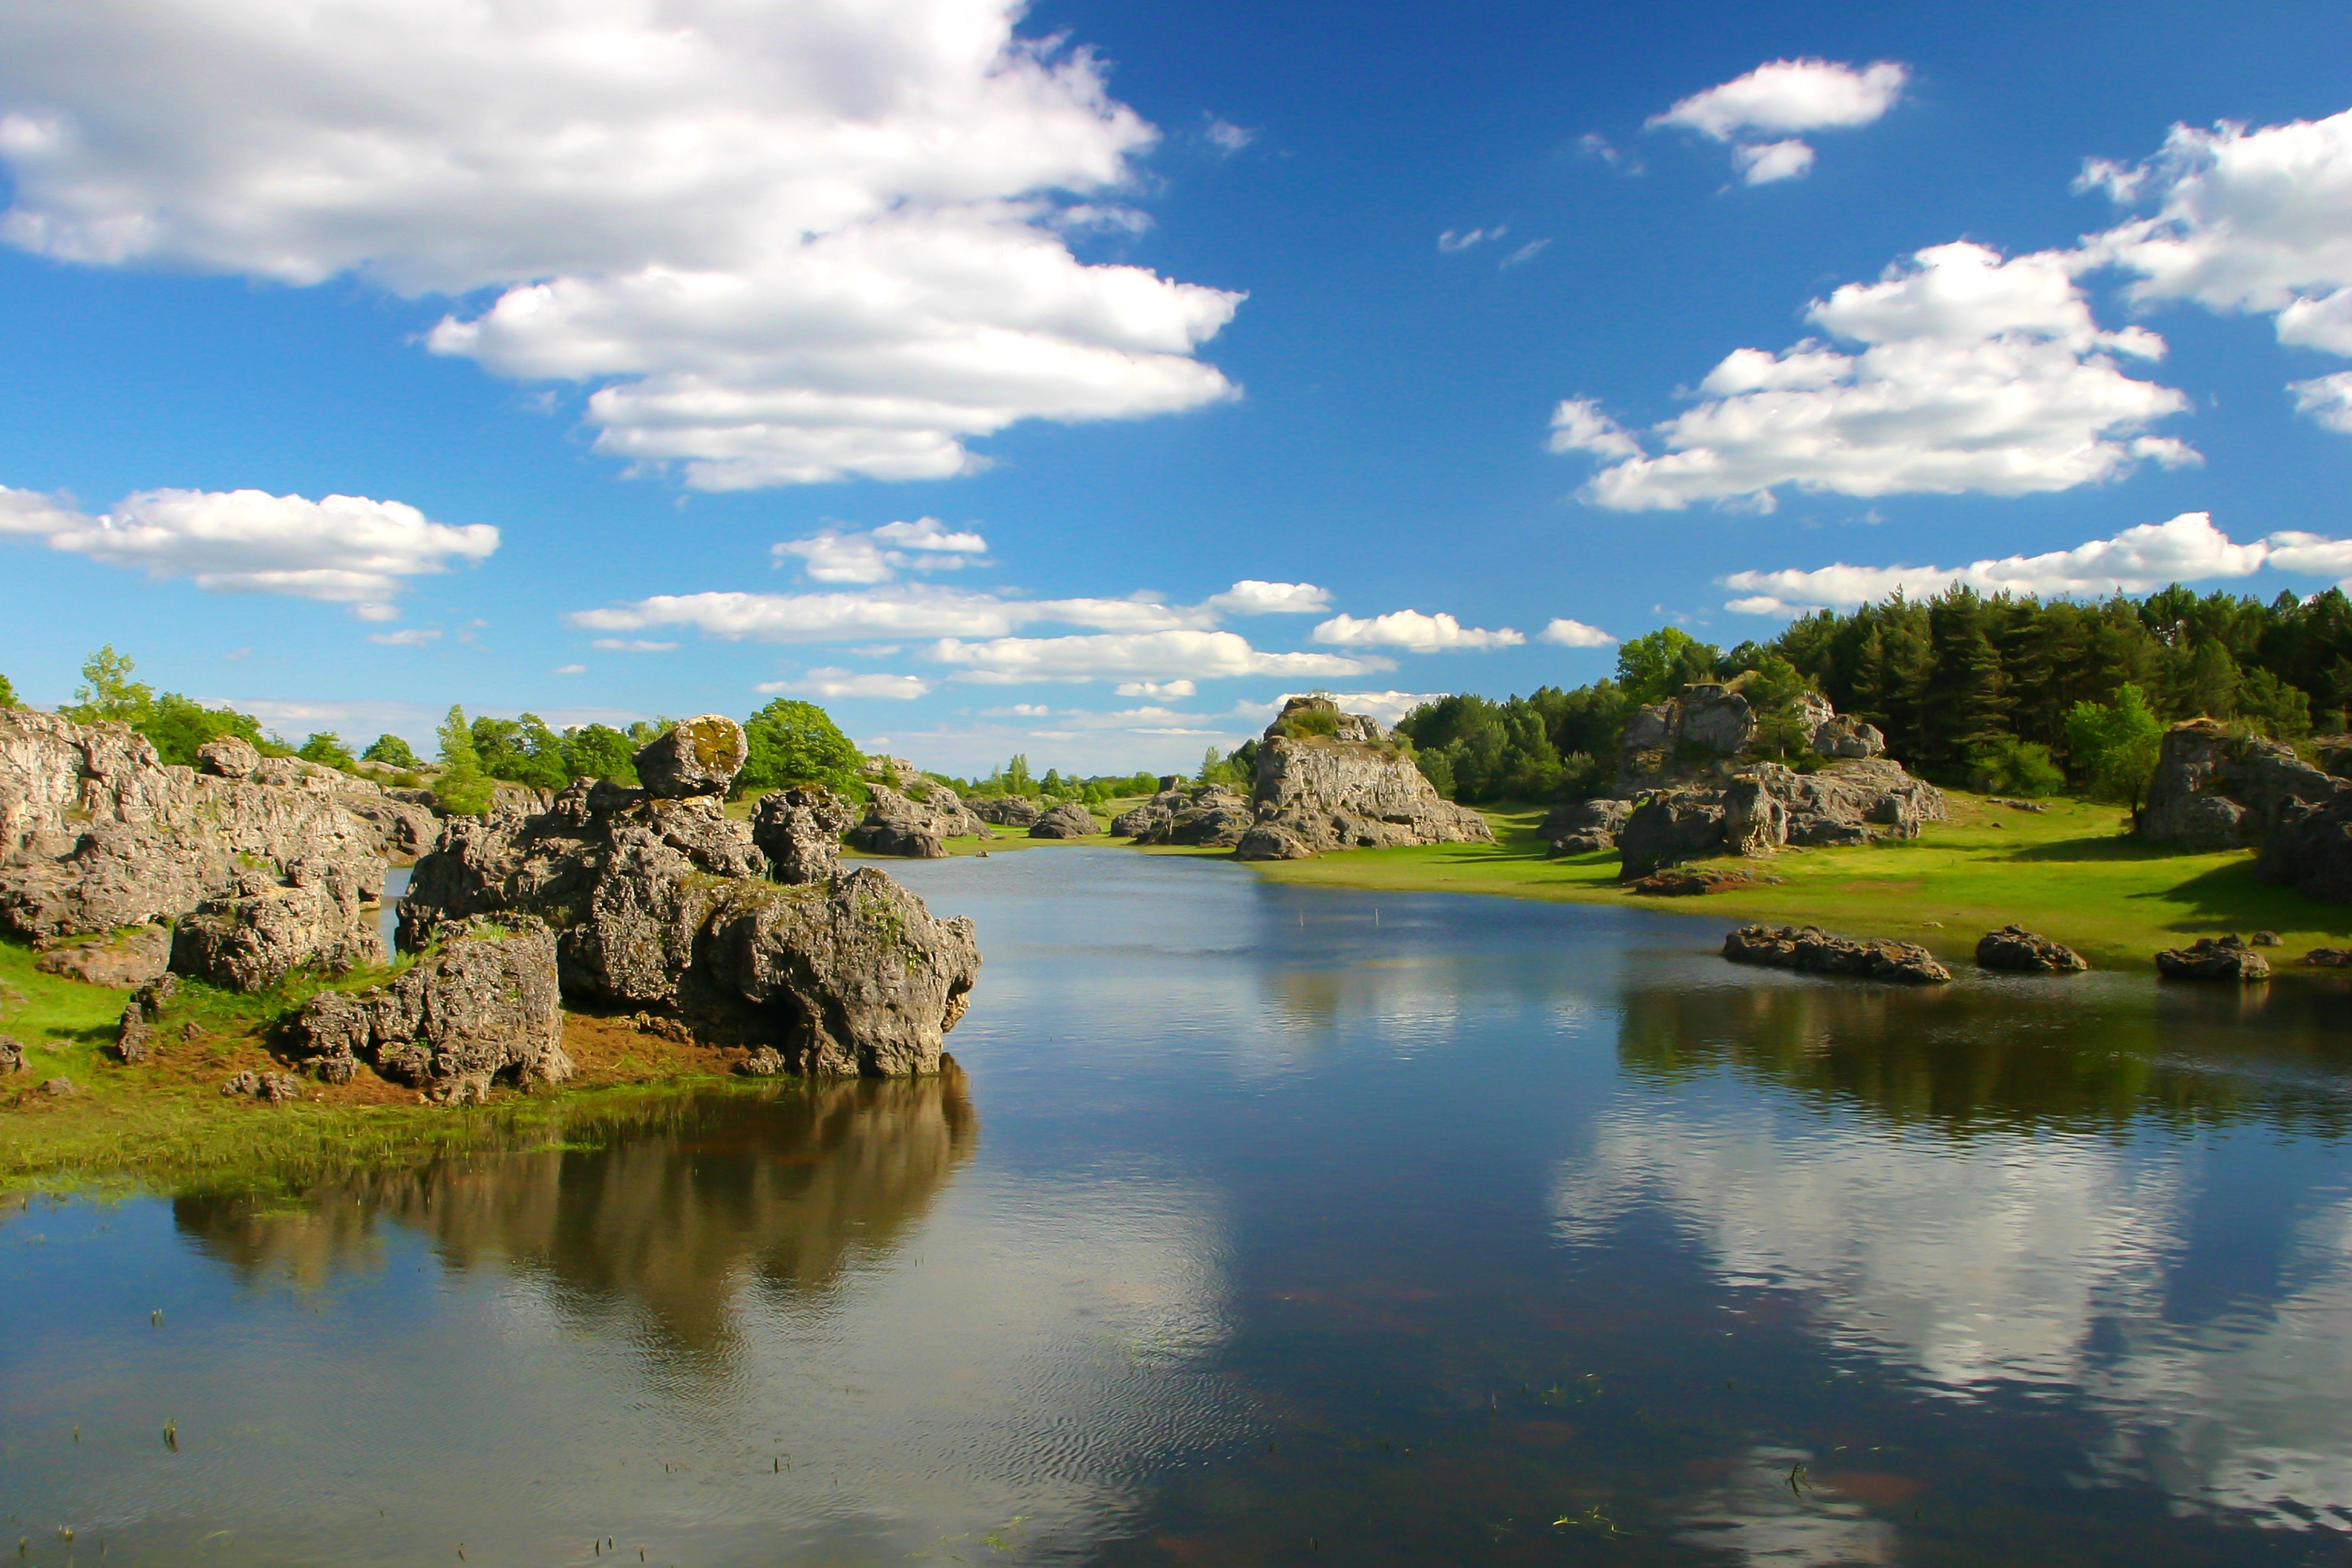
landscape, sea, tree, water, nature, cloud, sky, shore, lake, river, pond, reflection, bay, reservoir, body of water, lake shore, landscapes, loch, herald, geographical feature